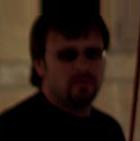
Age: 51